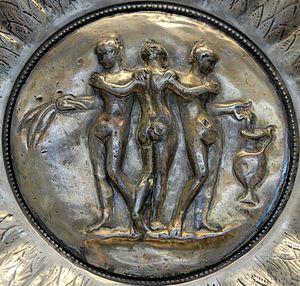
Les trois Grâces. Médaillon figuré d'un bol en argent du trésor de Chatuzange, œuvre romaine.
Le trésor de Chatuzange est un trésor d'argenterie romaine découvert à Chatuzange-le-Goubet en 1888. Il est désormais exposé au British Museum à Londres qui l'a acheté en 1893.